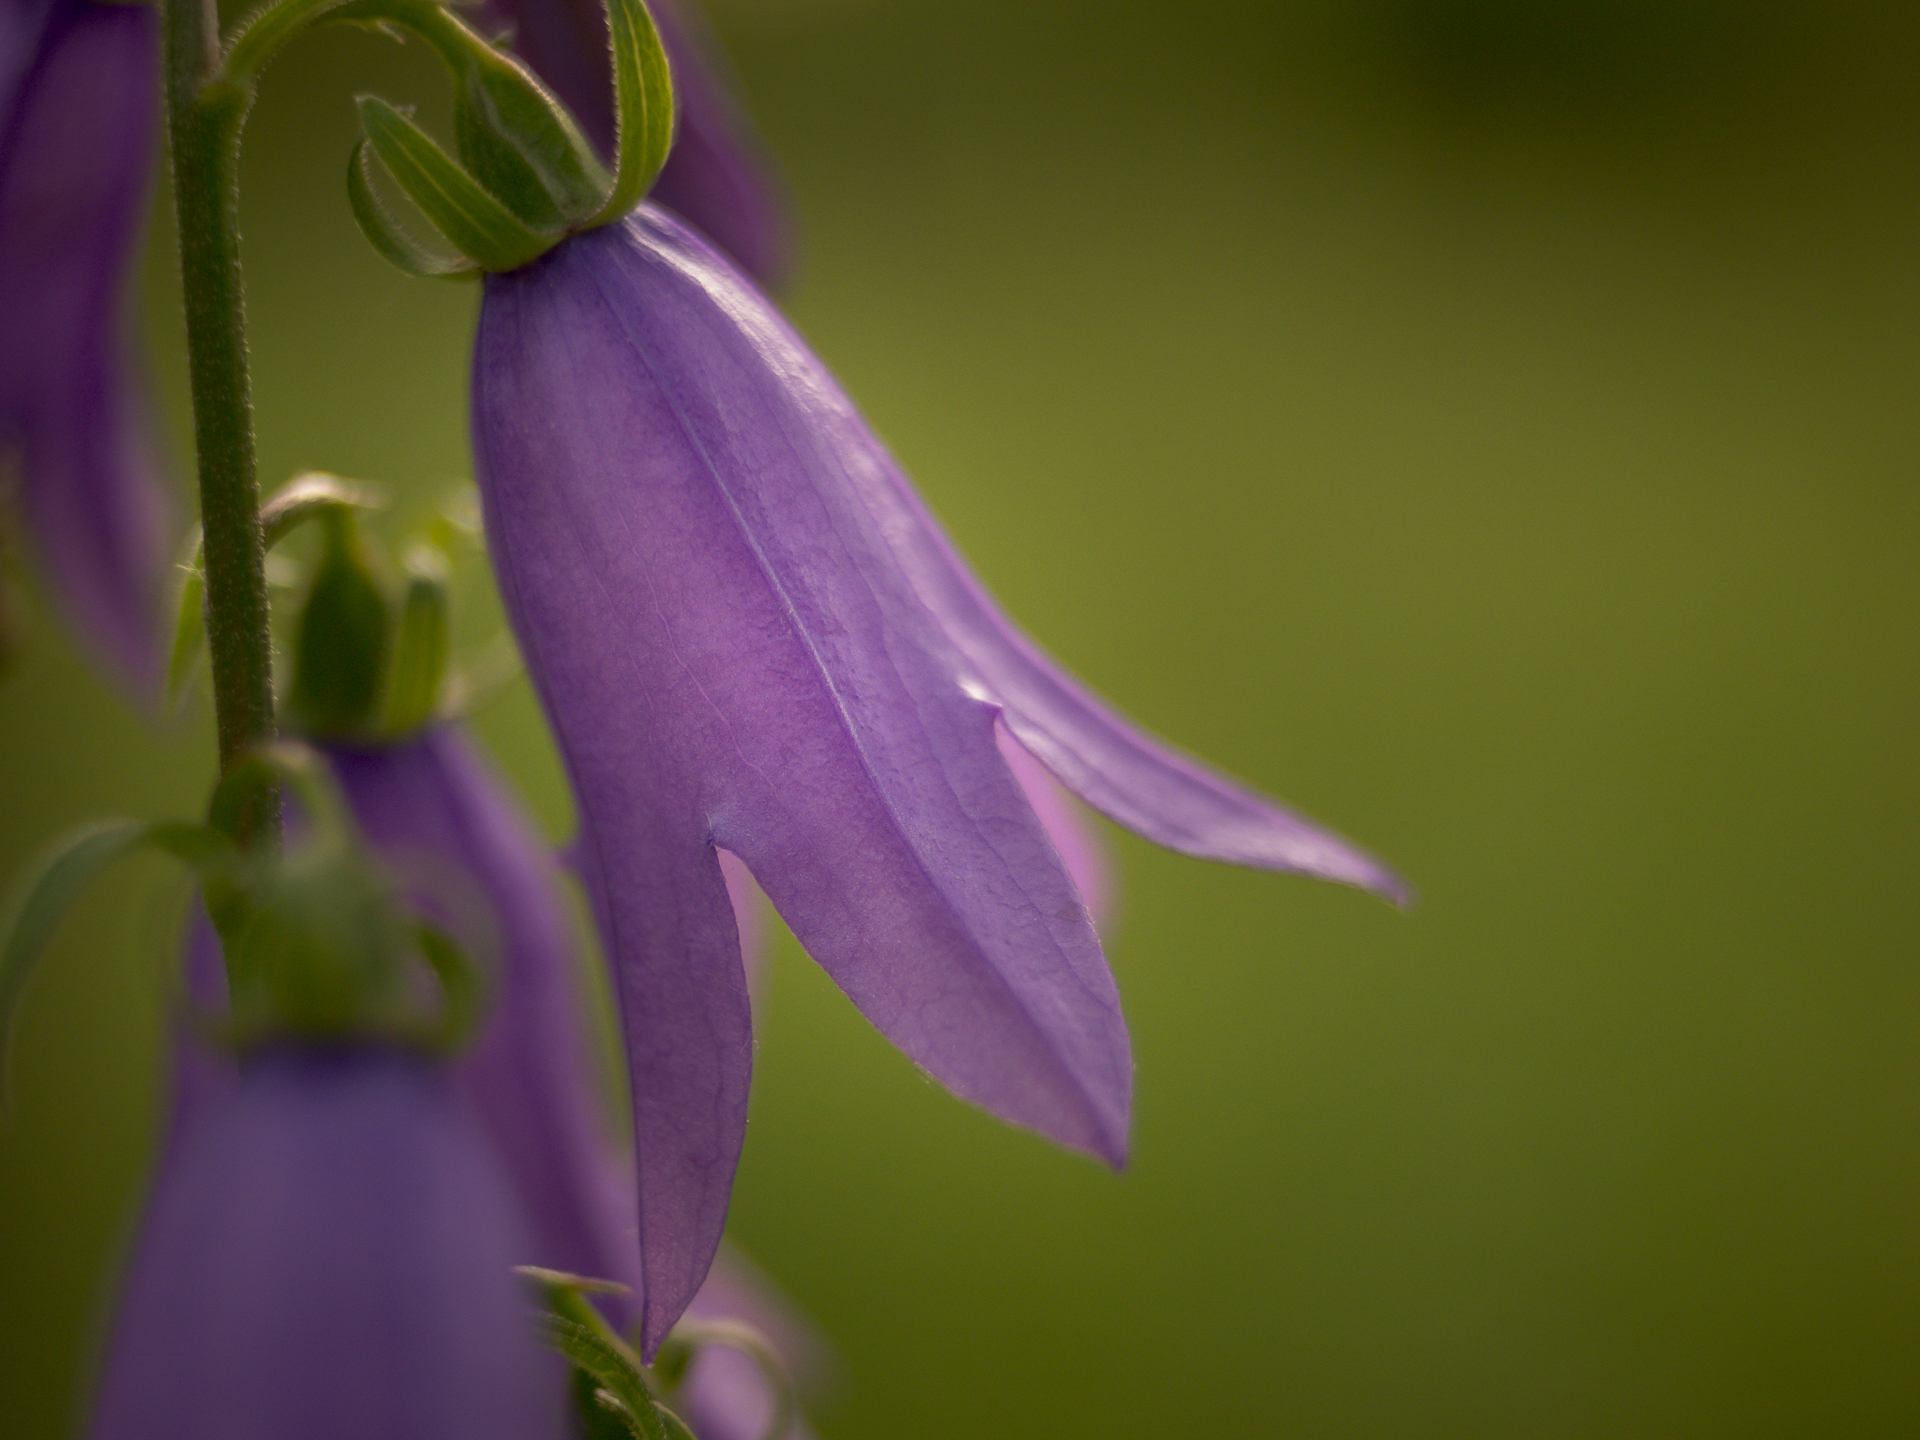
blossom, plant, photography, leaf, flower, purple, petal, summer, green, macro, botany, blue, closeup, flora, wildflower, close up, 2015, makro, lila, blume, pflanze, panasoniclumixg5, bellflower, glockenblume, flektogon35mmf24, macro photography, flowering plant, bellflower family, plant stem, land plant